André the Giant–Hulk Hogan rivalry

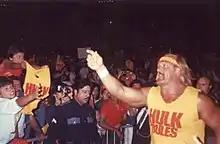
Hulk Hogan pictured in March 7, 1989, at the El Paso Civic Center for a WWF "Superstars of Wrestling" event. (He would fight Big Boss Man this night while André the Giant faced Jake "The Snake" Roberts.)

After a leave of absence and a stint as competing as part of The Machines tag team stable, André returned to the WWF. The WWF began advertising André, once again as a face, as an opponent of either Randy "Macho Man" Savage, or as a tag-team partner of Hogan to face Savage and The Honky Tonk Man. However, Rick Steamboat competed instead in André's place, with no official explanation given for André's absence. André did make an appearance at a televised show at Madison Square Garden, getting into the ring after Hogan had won a match; André simply picked up the WWF World Heavyweight Championship belt, looked at it, and gave it back to a bewildered Hogan before leaving ringside. Announcers Gorilla Monsoon and Gene Okerlund thought André's unannounced appearance was strange but didn't think anything more of it.